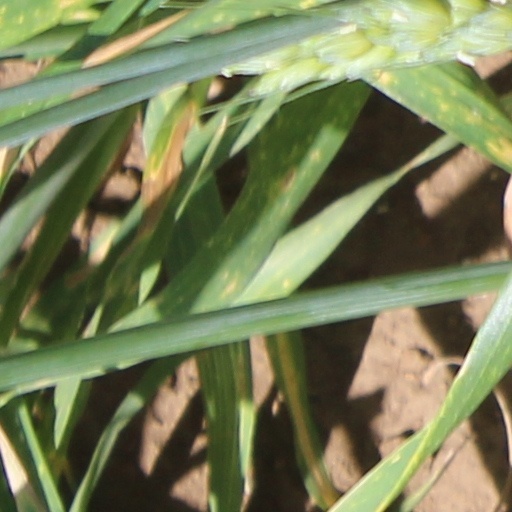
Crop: wheat